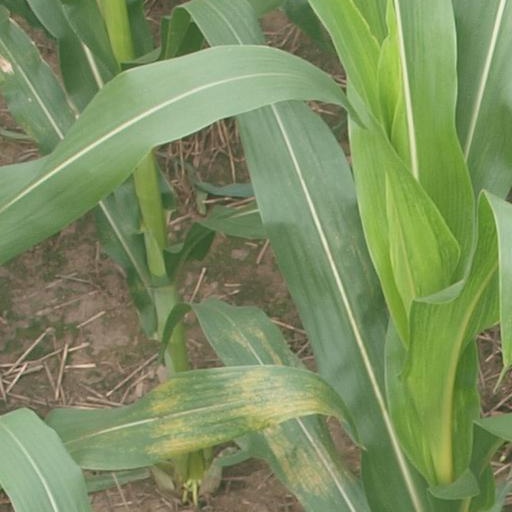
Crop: maize; corn